Jim O'Brien (footballer, born 1987)

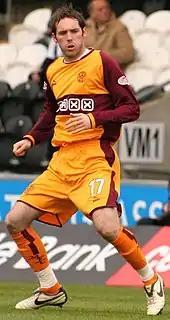
O'Brien playing for Motherwell in

On 8 August 2008, O'Brien signed for Motherwell. He scored four goals in 64 league appearances for Motherwell, earning selection for the PFA Scotland team of the year in 2009–10.